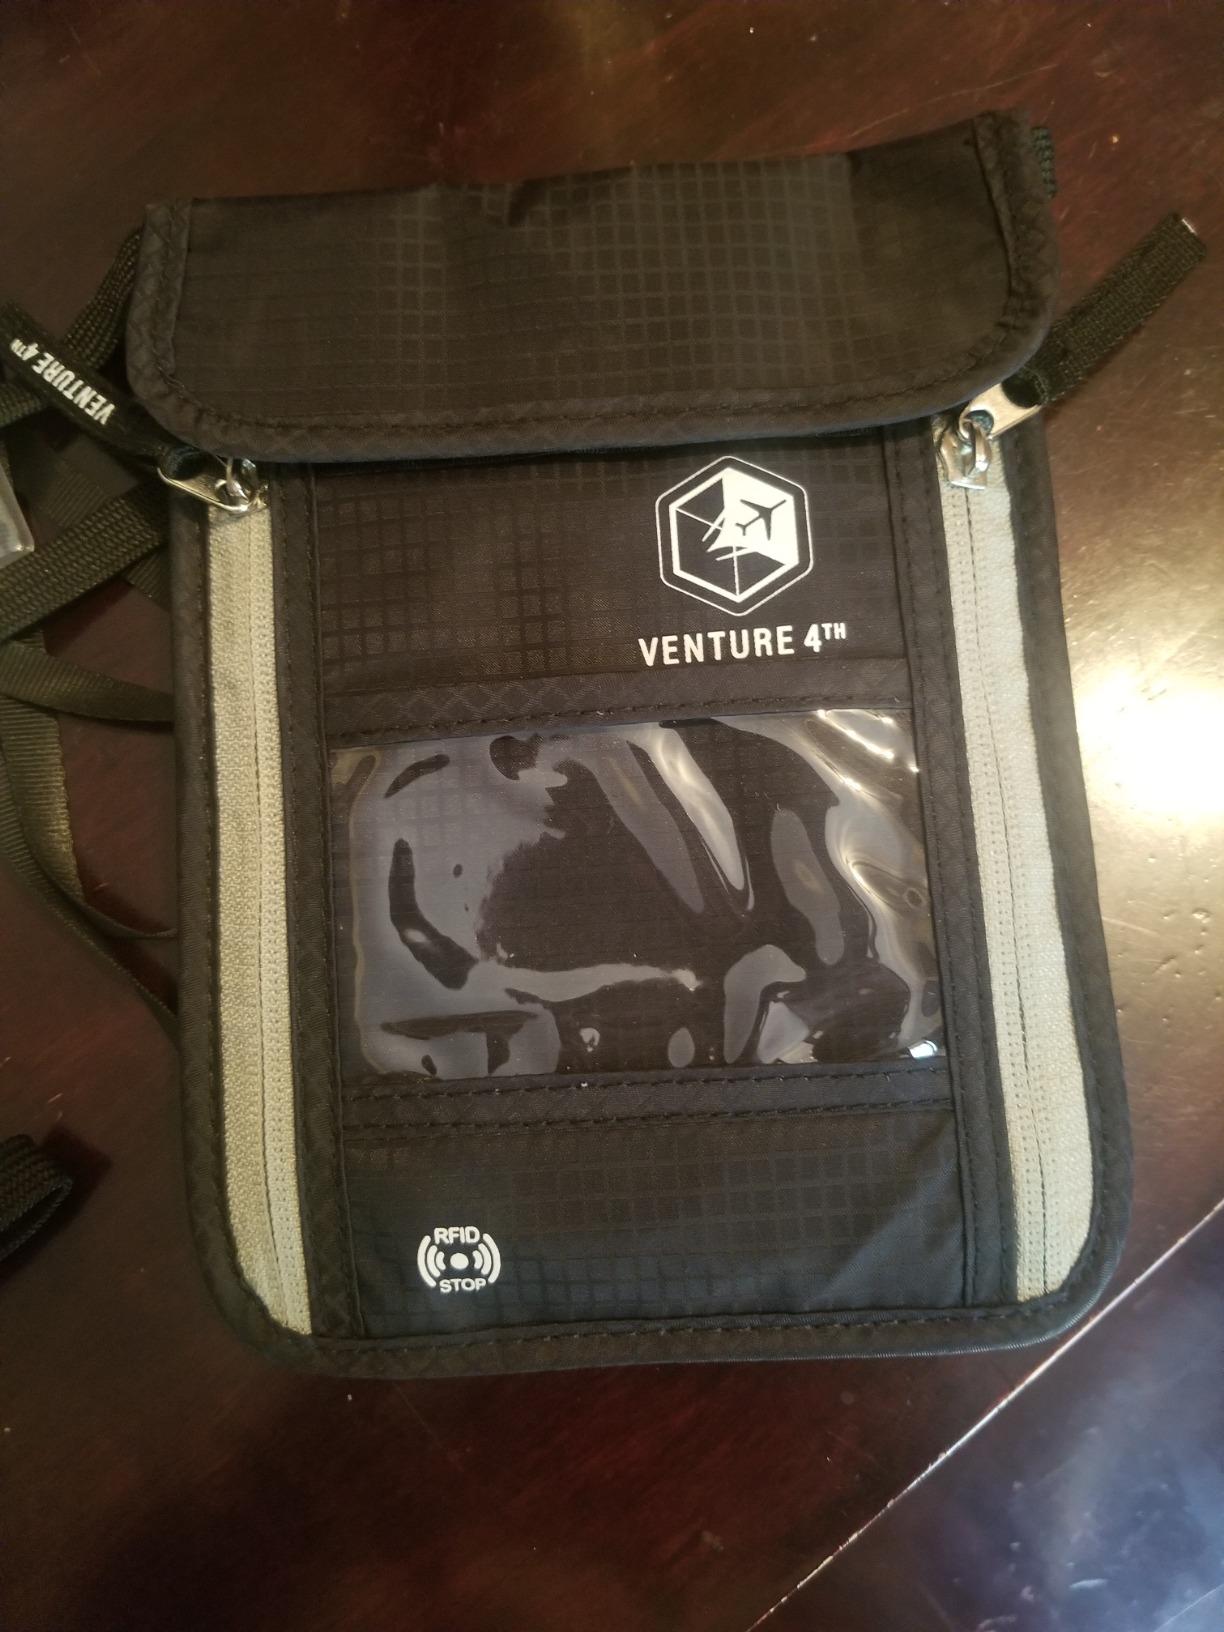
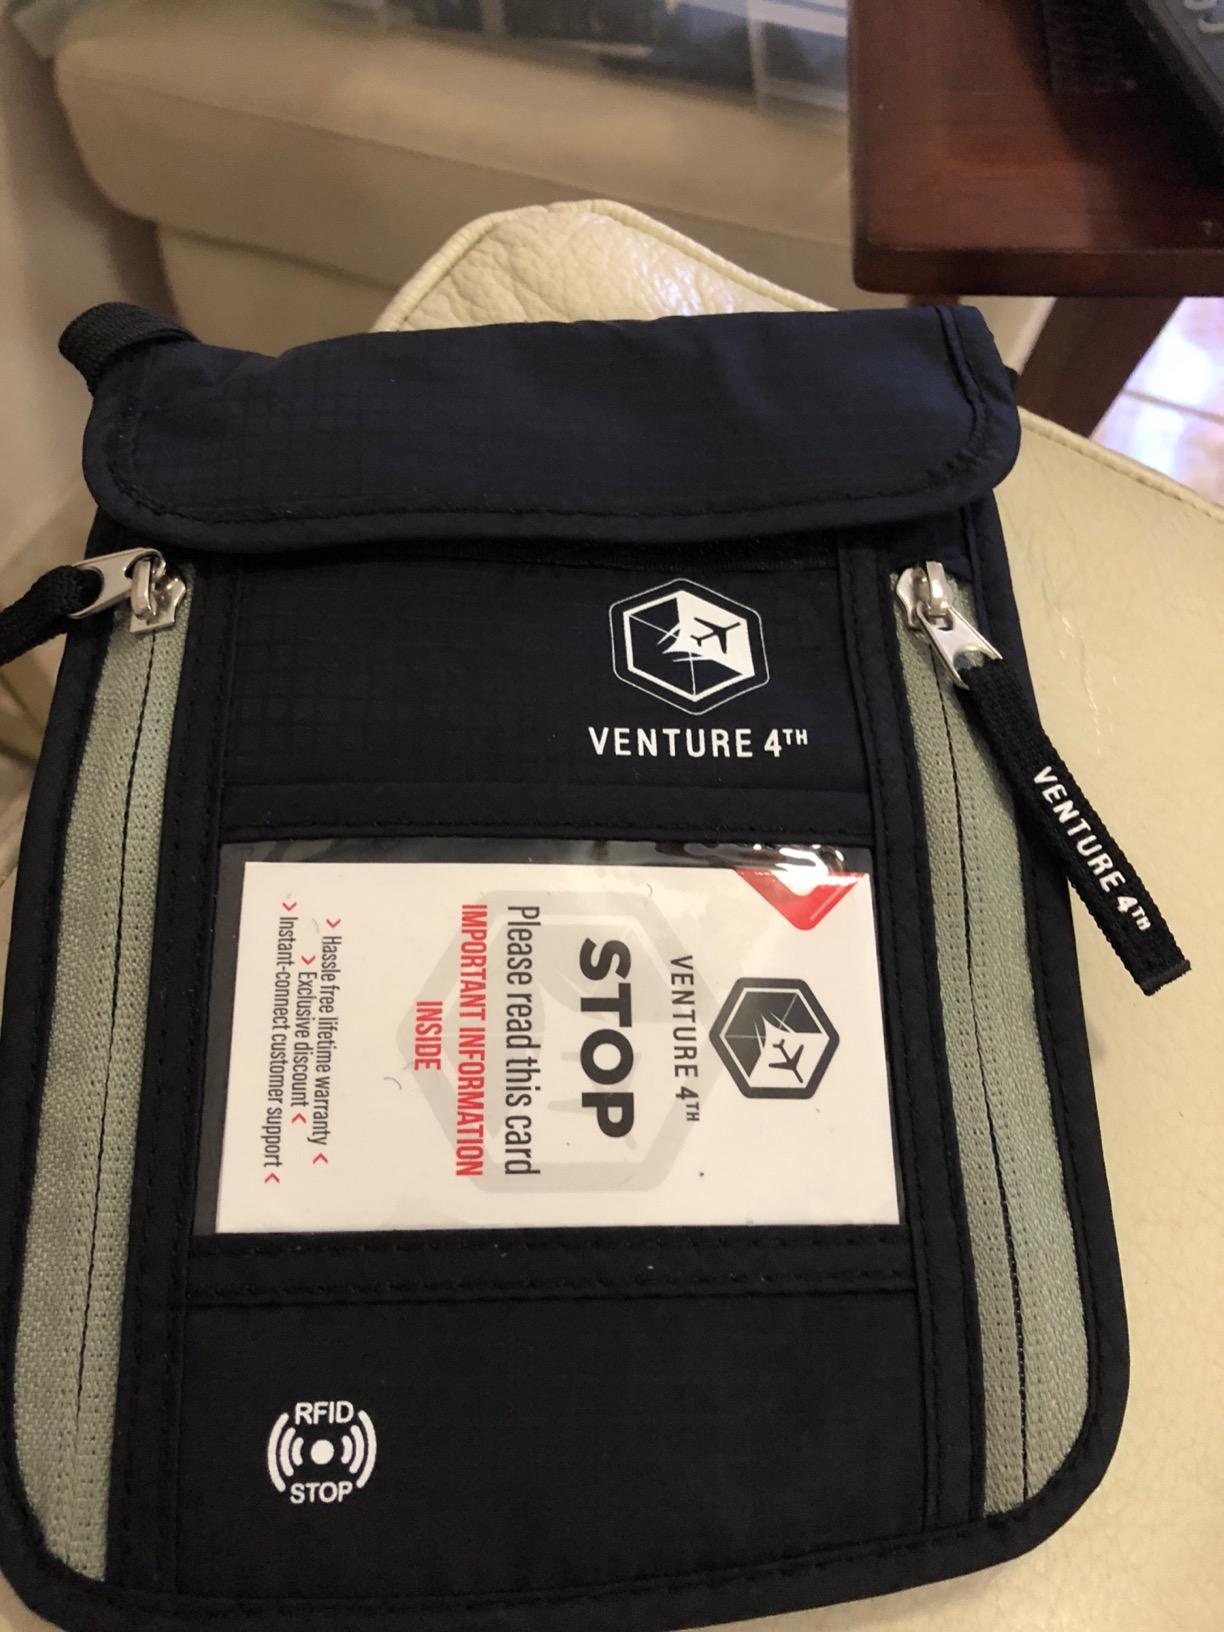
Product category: accessories_wallet
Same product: yes